Doppler radar

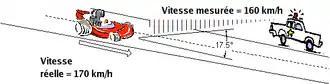
The emitted signal toward the car is reflected back with a variation of frequency that depends on the speed away/toward the radar (160 km/h). This is only a component of the real speed (170 km/h).

A Doppler radar is a specialized radar that uses the Doppler effect to produce velocity data about objects at a distance. It does this by bouncing a microwave signal off a desired target and analyzing how the object's motion has altered the frequency of the returned signal. This variation gives direct and highly accurate measurements of the radial component of a target's velocity relative to the radar. The term applies to radar systems in many domains like aviation, police radar detectors, navigation, meteorology, etc.